Leicester–Burton upon Trent line

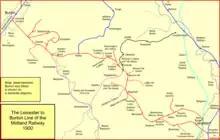
The Leicester to Burton line in 1900

The first connection at Burton was north facing, leading towards the station; the junction was named Leicester Junction. It was followed by a southward curve, known as Branston Curve, connecting with the main line at Branston Junction. The lines formed a triangle, and the eastern apex was named Birmingham Curve Junction. The Branston Curve was opened by 1 January 1863.